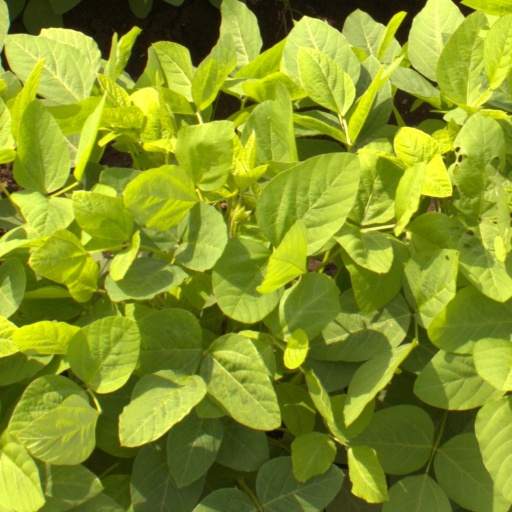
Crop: soybean